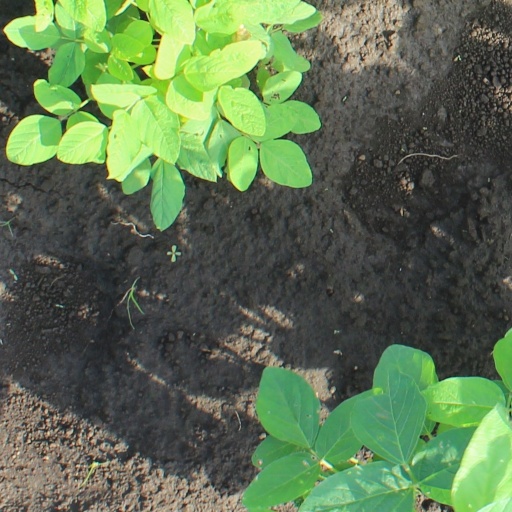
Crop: soybean